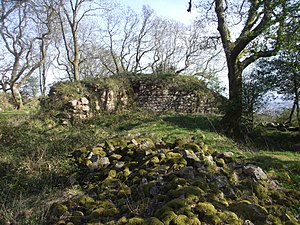
Borge og slotte i Wales / Caerphilly
Ruins of Castell Morgraig
"Dette er en liste over borge og slotte Wales, der nogle gange omtales som ""castle capital of the world"" på grund af deres høje densitet. Wales havde omrkgin 600 borge og slotte, hvoraf omrking 100 stadig er bevaret, enten som ruiner eller som restaurererede bygninger. Resten er gået til grunde eller er i dag blot tørre volgrave, jordvolde og lignende voldsteder. Mange af disse steder bliver drevet af Cadw, der er Wales' regerings organisation, der tager sig af historiske og forhistoriske mindesmærker.